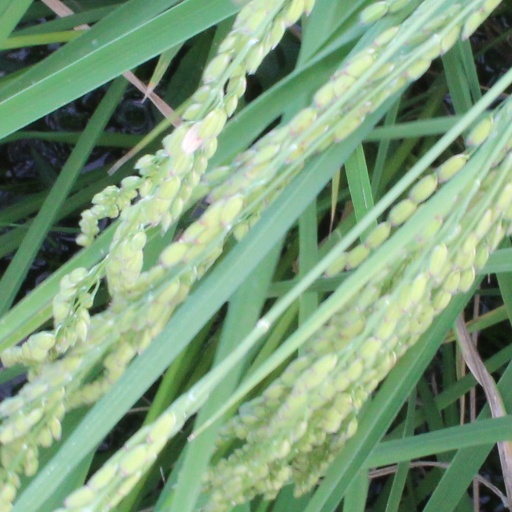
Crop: rice